Abd ar-Rahman II

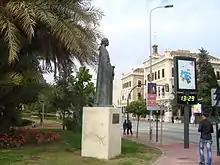
Statue of Abd ar-Rahman II in Murcia, Spain

Abd ar-Rahman was famous for his public building program in Córdoba. He made additions to the Mosque–Cathedral of Córdoba. A vigorous and effective frontier warrior, he was also well known as a patron of the arts. He was also involved in the execution of the "Martyrs of Córdoba", and was a patron of the great composer Ziryab. He died in 852 in Córdoba.